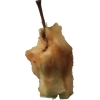
Label: apples